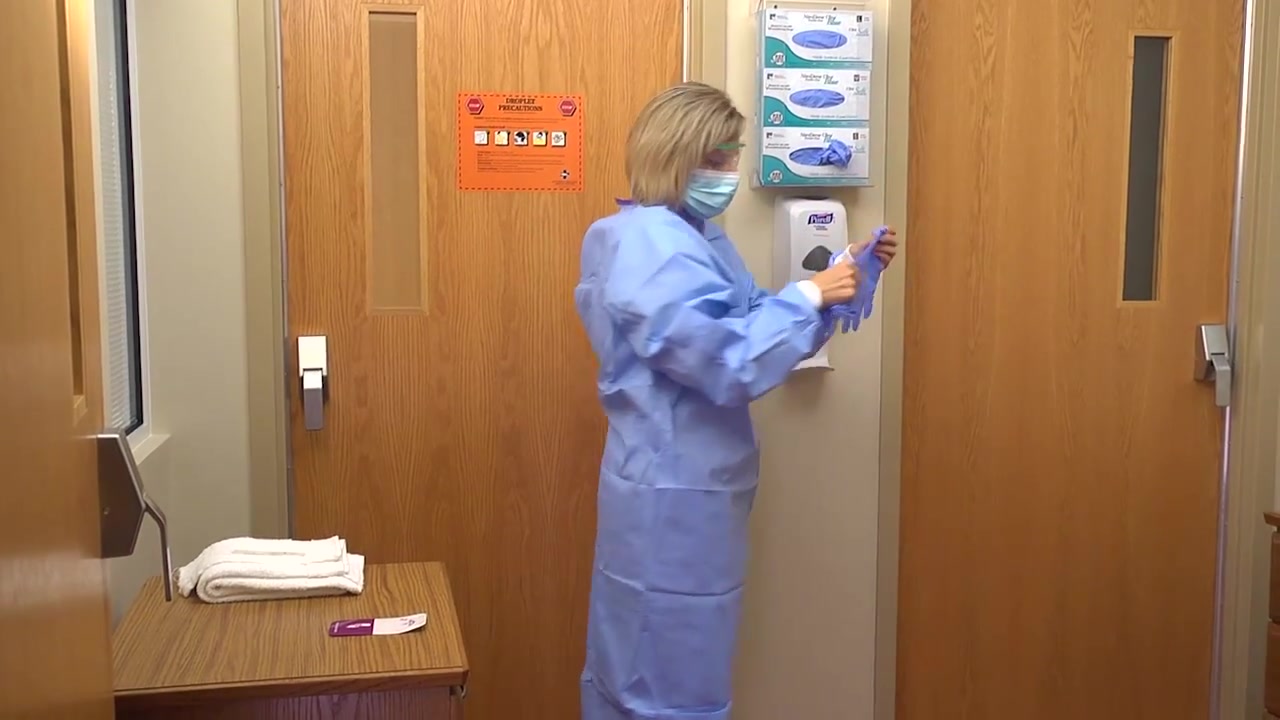
Objects detected:
Coverall
Gloves
Mask
Face_Shield